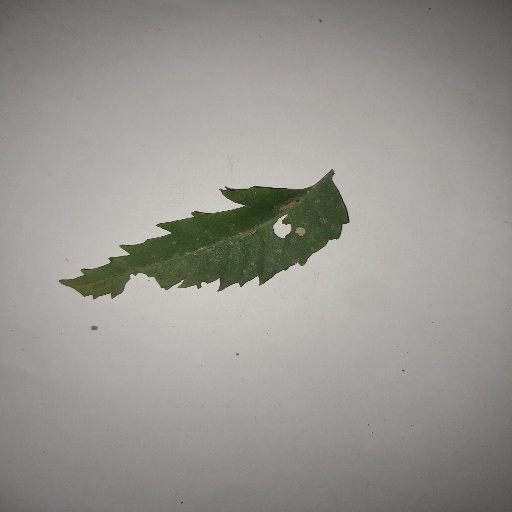
Species: Neem
Leaf condition: Shot Hole Leaf